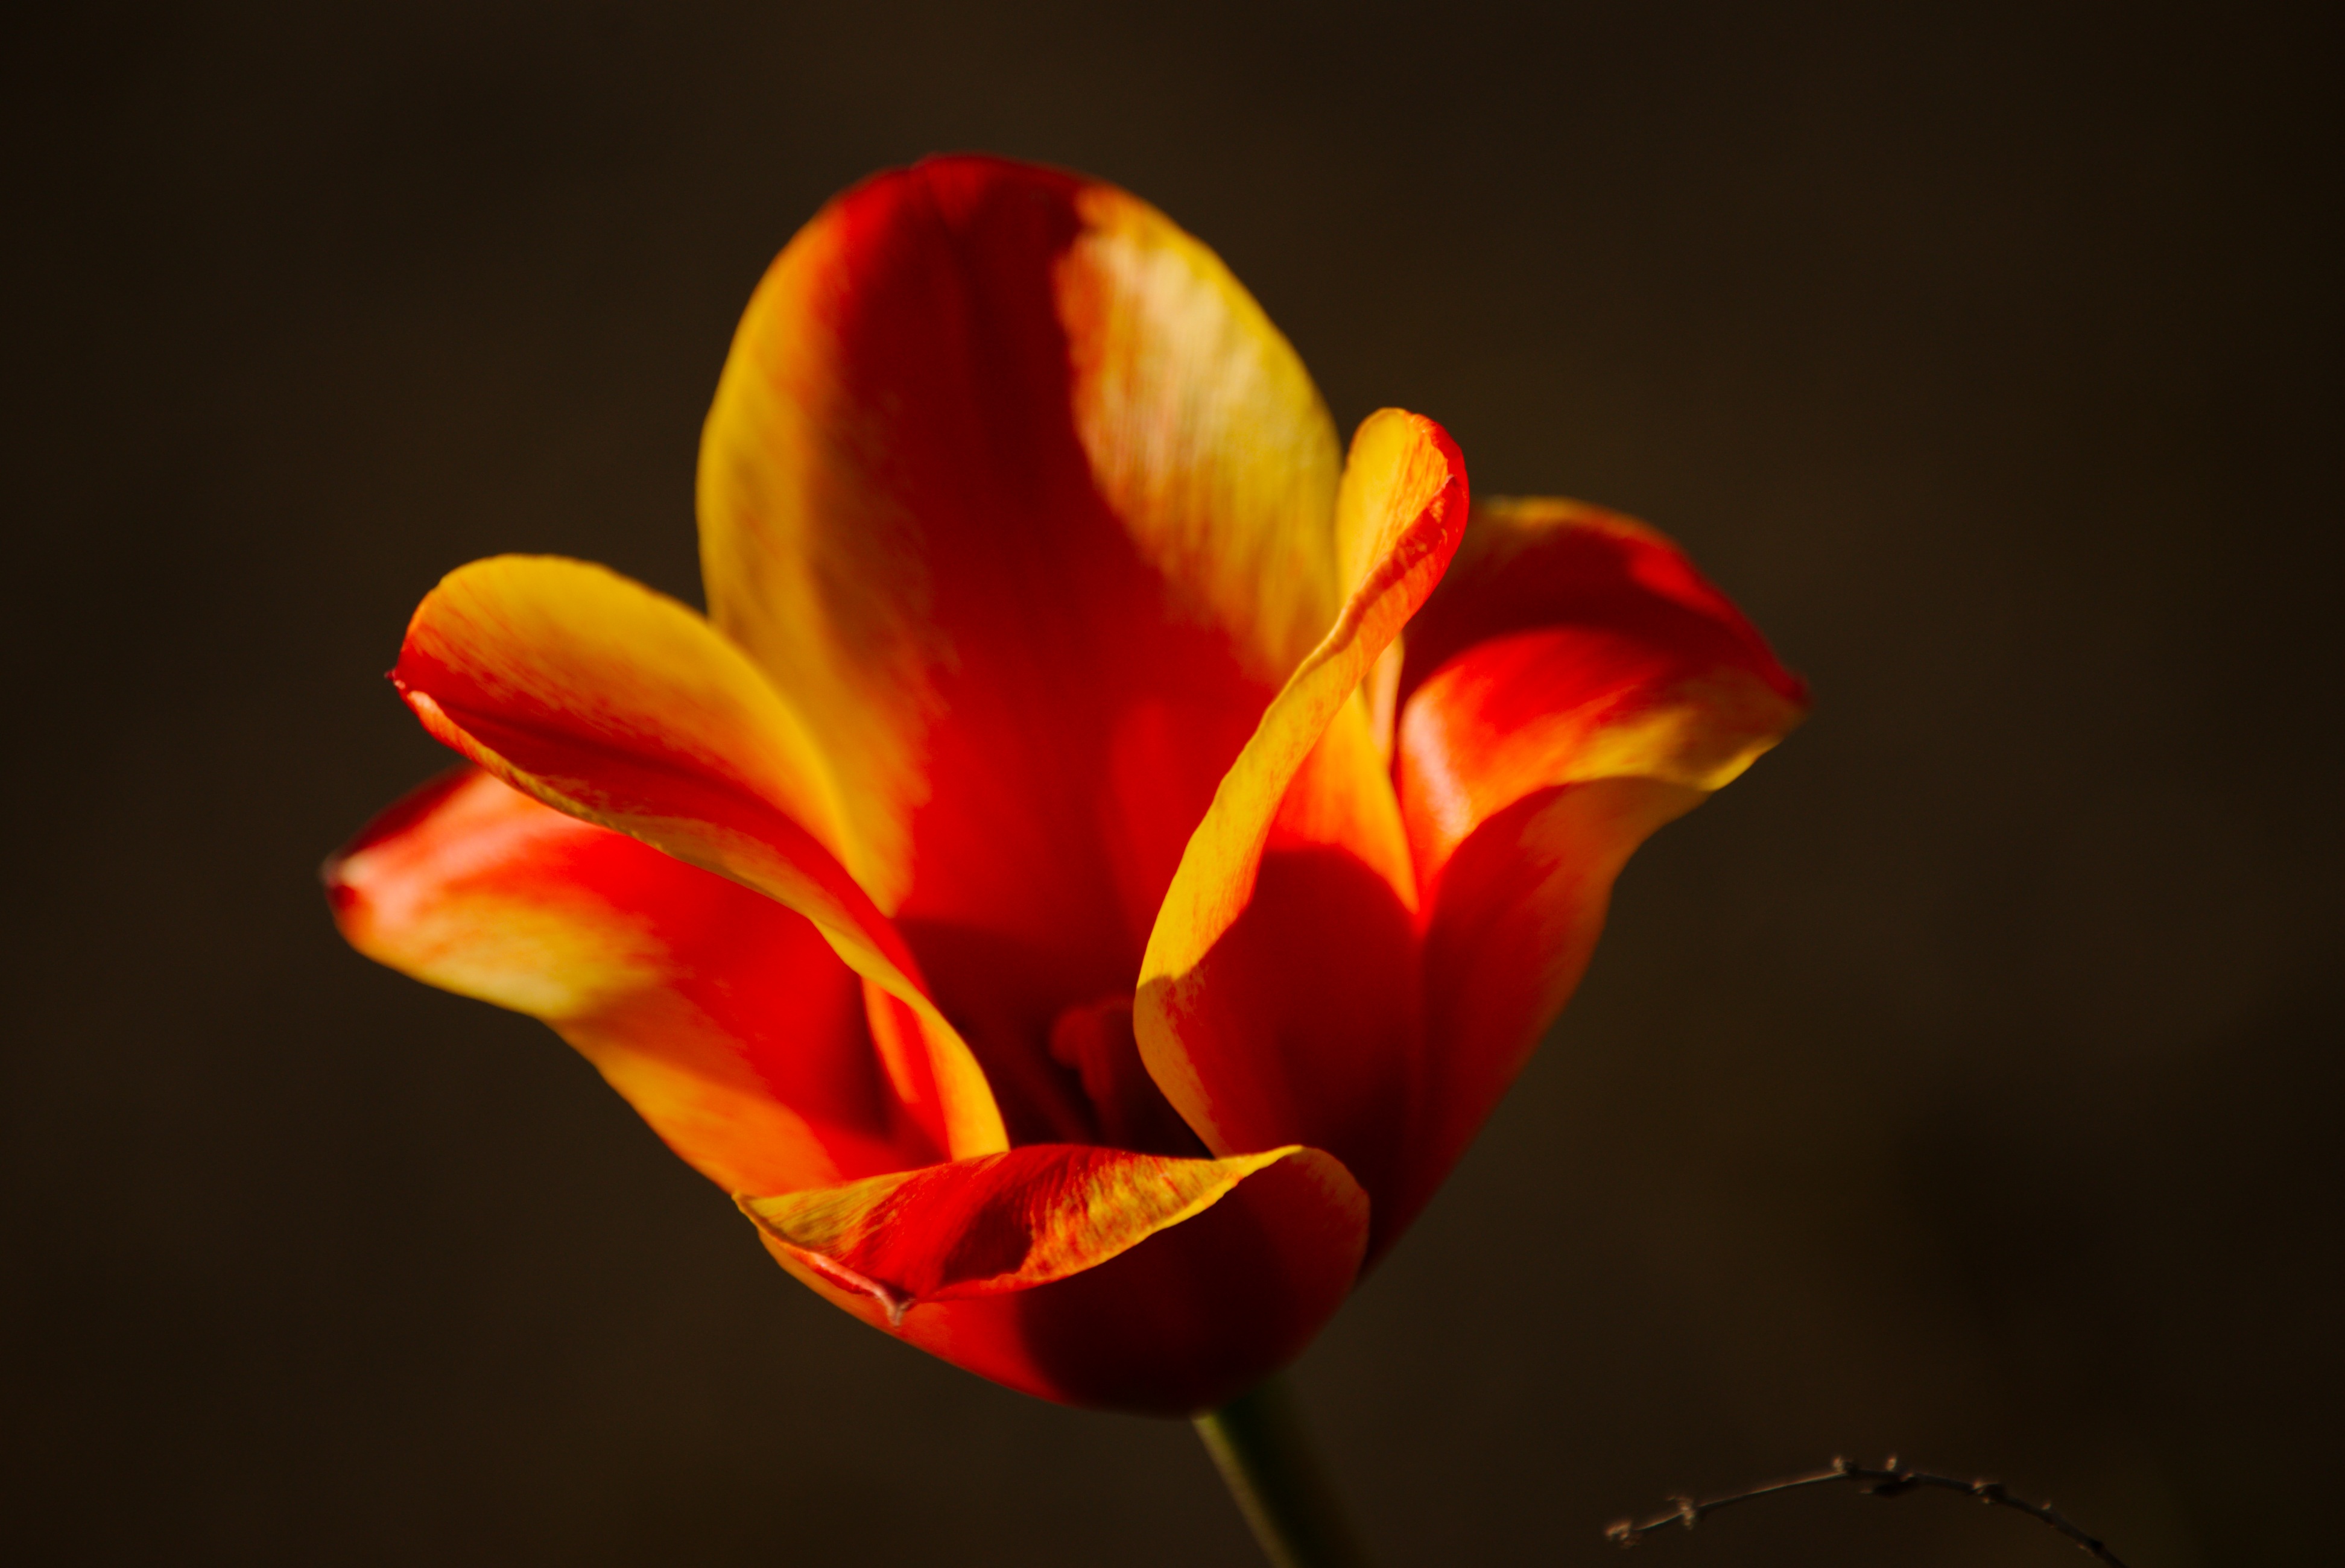
landscape, nature, blossom, plant, sun, photography, sunlight, flower, petal, bloom, tulip, spring, red, grow, rest, yellow, garden, close, flora, sprout, single flower, flowers, close up, sunny, bright, beautiful, fragrant, early bloomer, awakening, macro photography, spring awakening, fr hlingsanfang, flowering plant, signs of spring, spring magic, plant stem, land plant